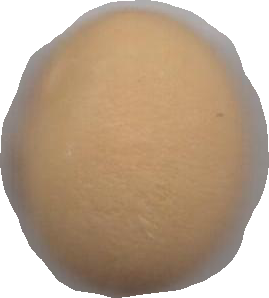
Variety: Grobogan